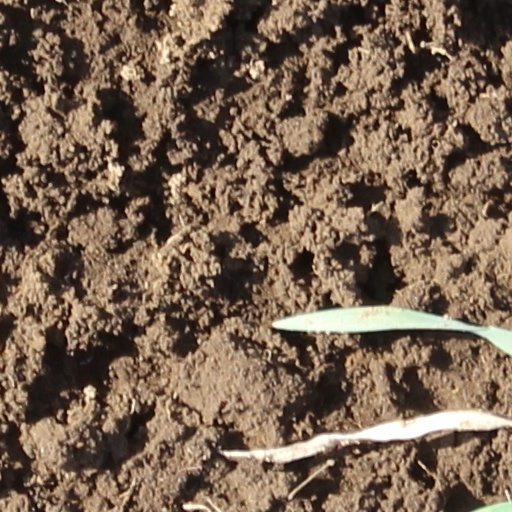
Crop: wheat